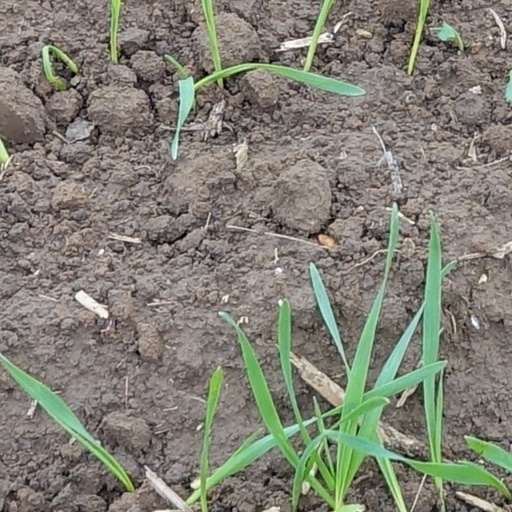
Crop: wheat